Baseer Shamsi

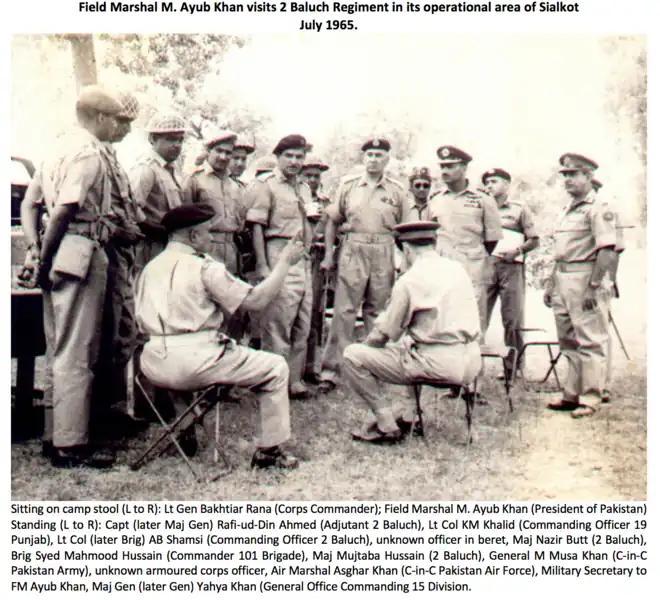

He returned to India with his wife in early 1947 and was posted to 2nd Battalion of 8th Punjab Regiment which was then posted in what was to become Pakistan on 14 August 1947. He graduated from the Pakistan Command and Staff College Quetta in 1954. During the year long course, he was called up to tour England with the Pakistan cricket team on its first ever tour of England but refused to go giving preference to his career.